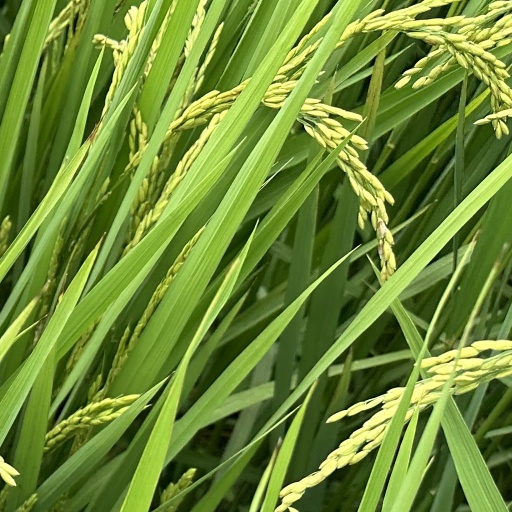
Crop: rice